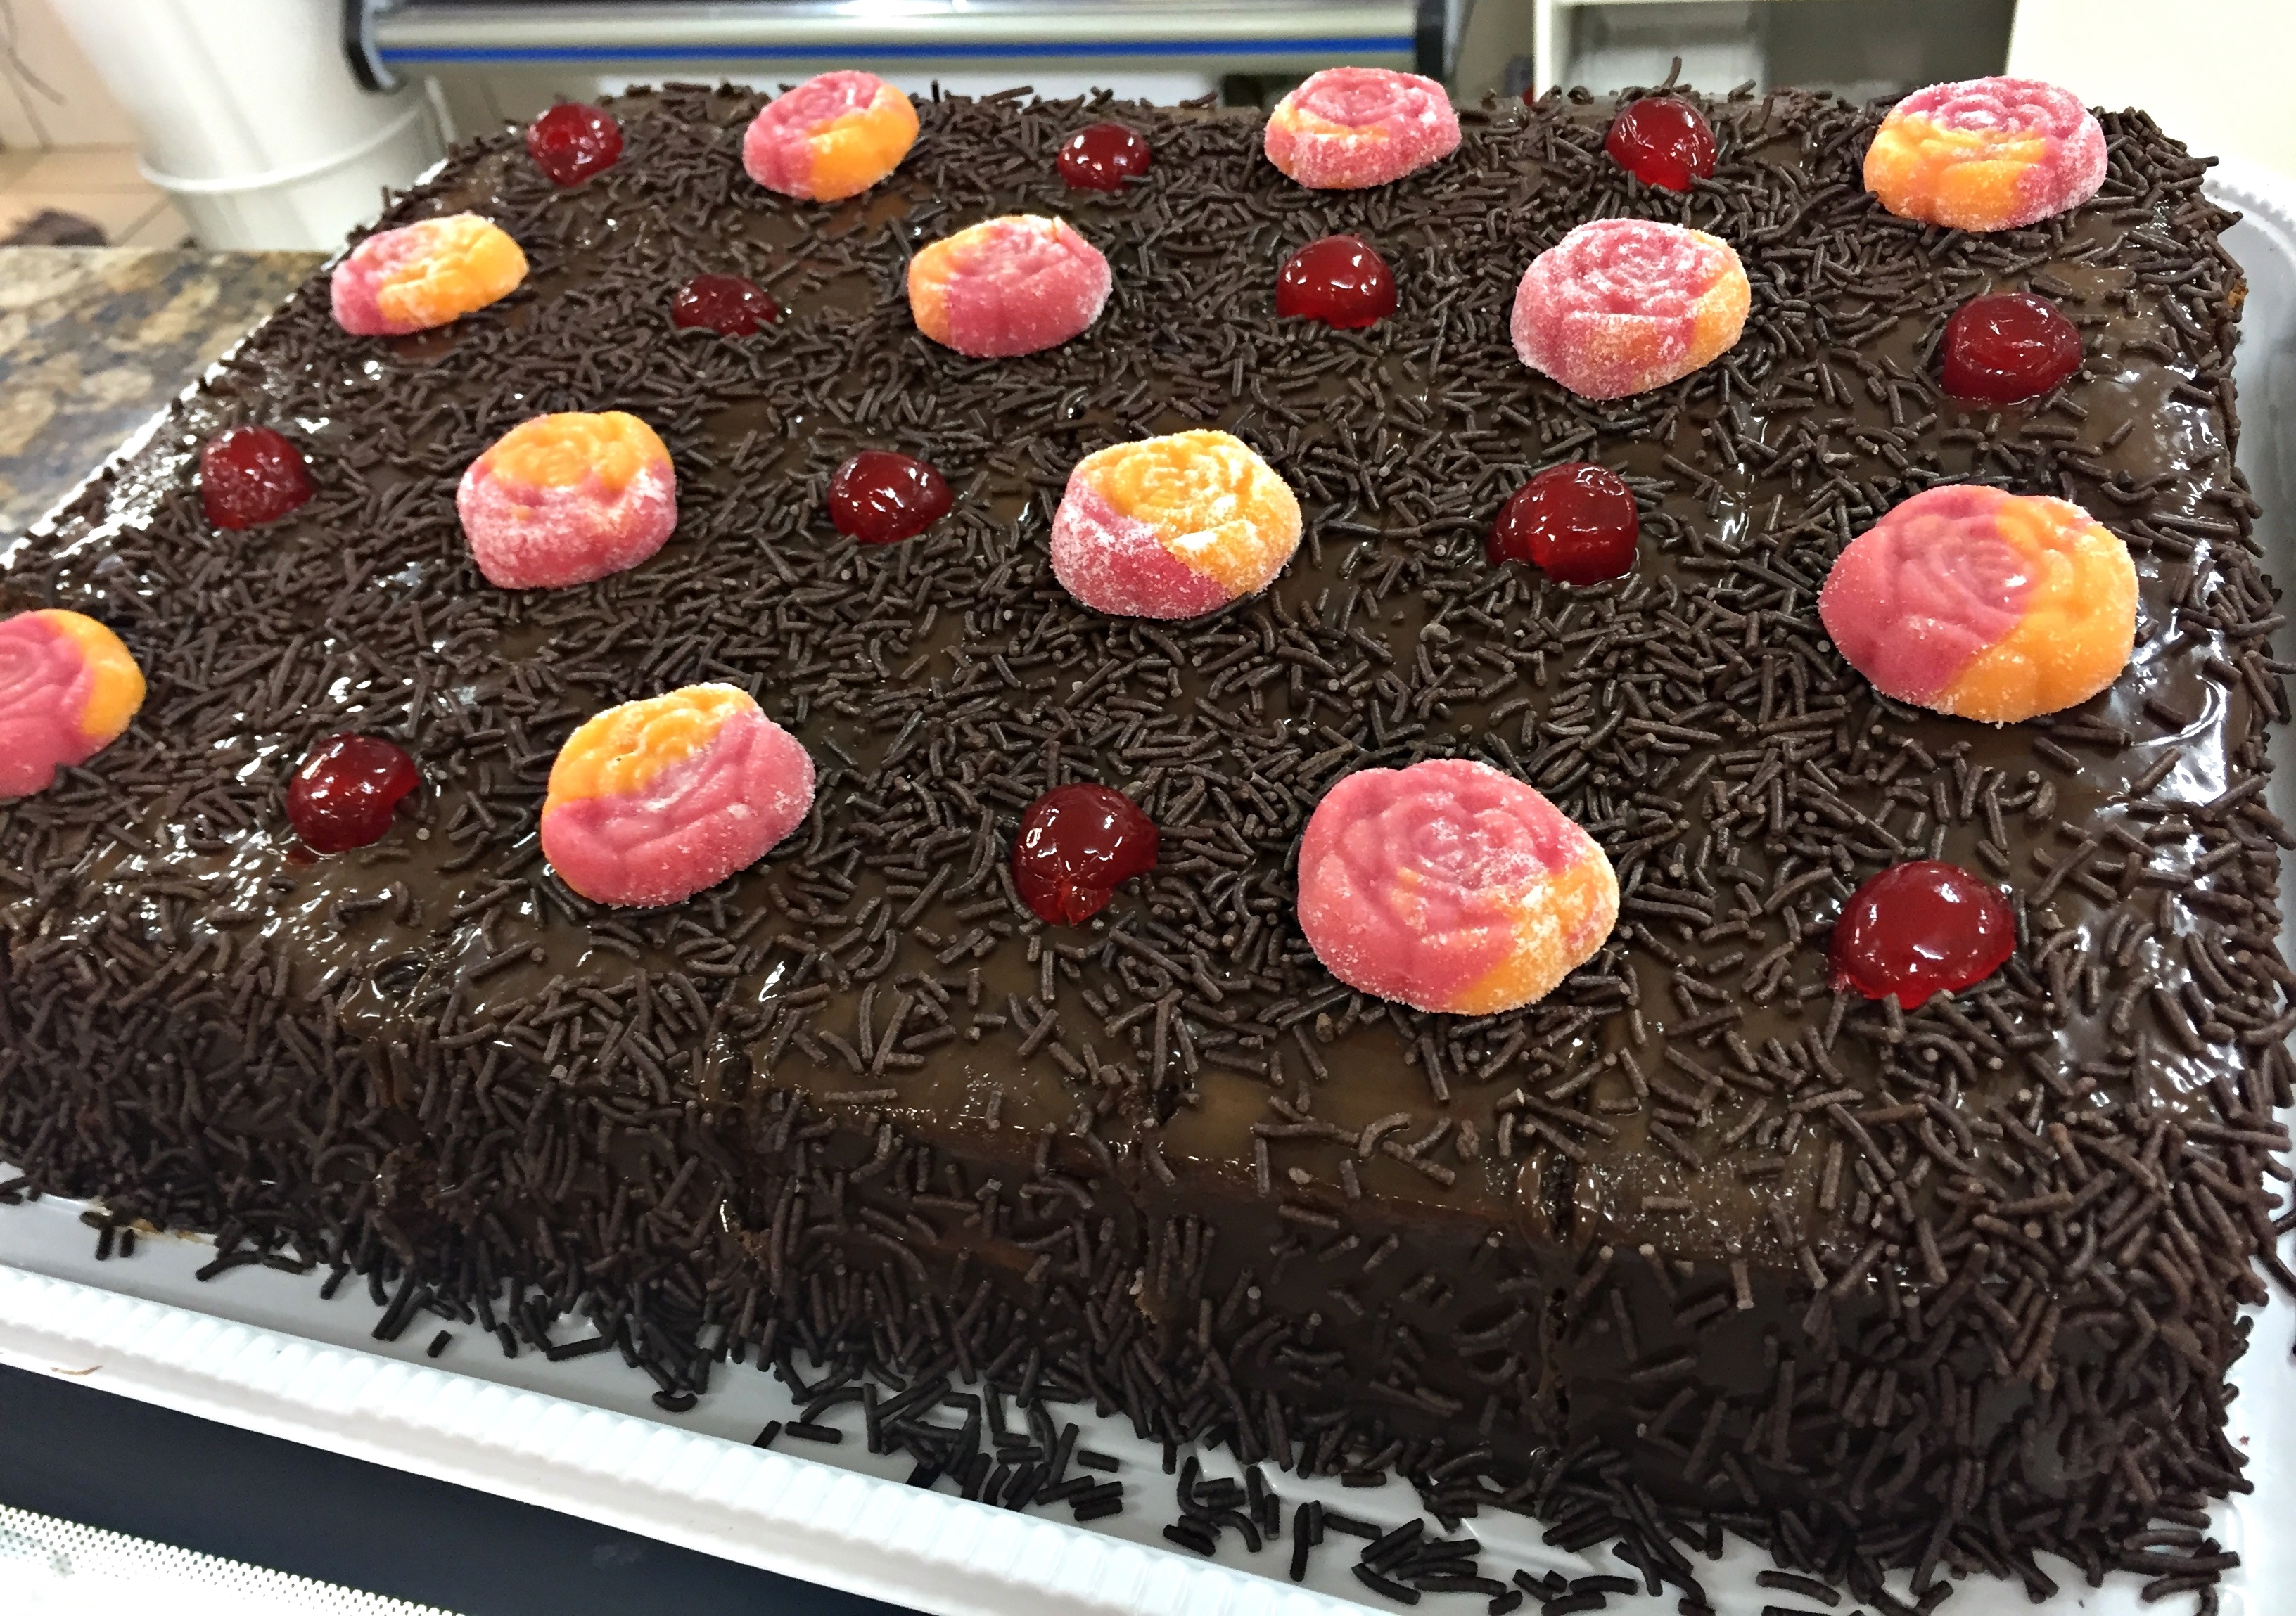
sweet, food, chocolate, baking, dessert, cuisine, cake, birthday cake, chocolate cake, icing, baked goods, brigadier, torte, buttercream, cake decorating, chocolate brownie, brigadeiro cake, denies crazy